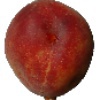
Label: Peach 1